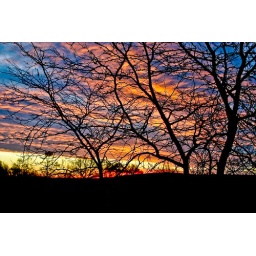
A rare beautiful sunrise that I shot from my bedroom window when I lived in the UK.